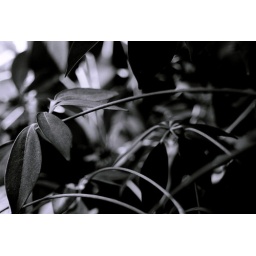
Just toying around with black and whites again and one of my house plants.